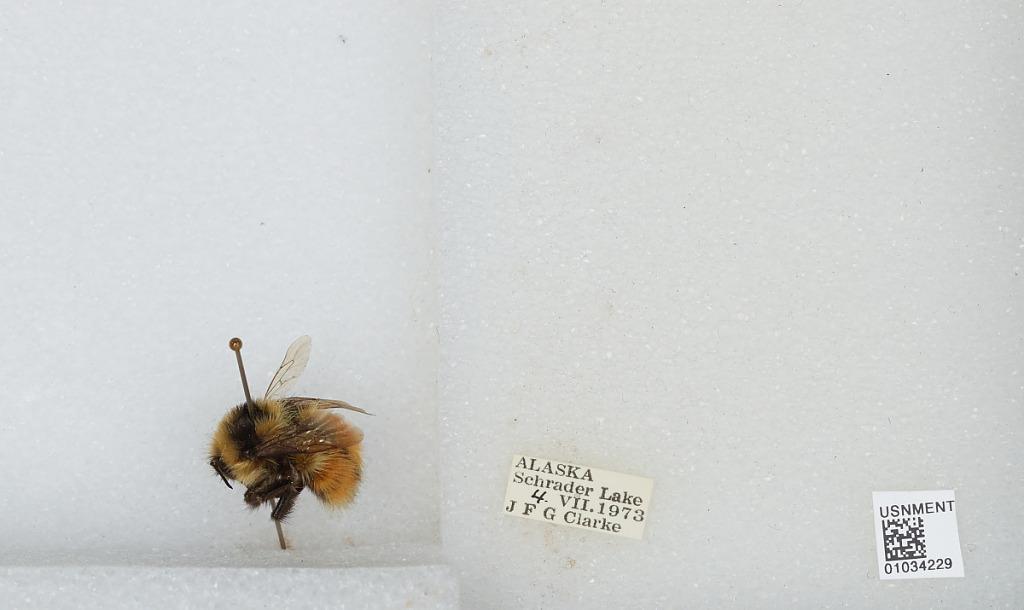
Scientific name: Bombus sp.
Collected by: J. Clarke
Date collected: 1973-7-4
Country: United States
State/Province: Alaska
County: Yukon-Koyukuk
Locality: Schrader Lake
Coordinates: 66.8181, -143.736